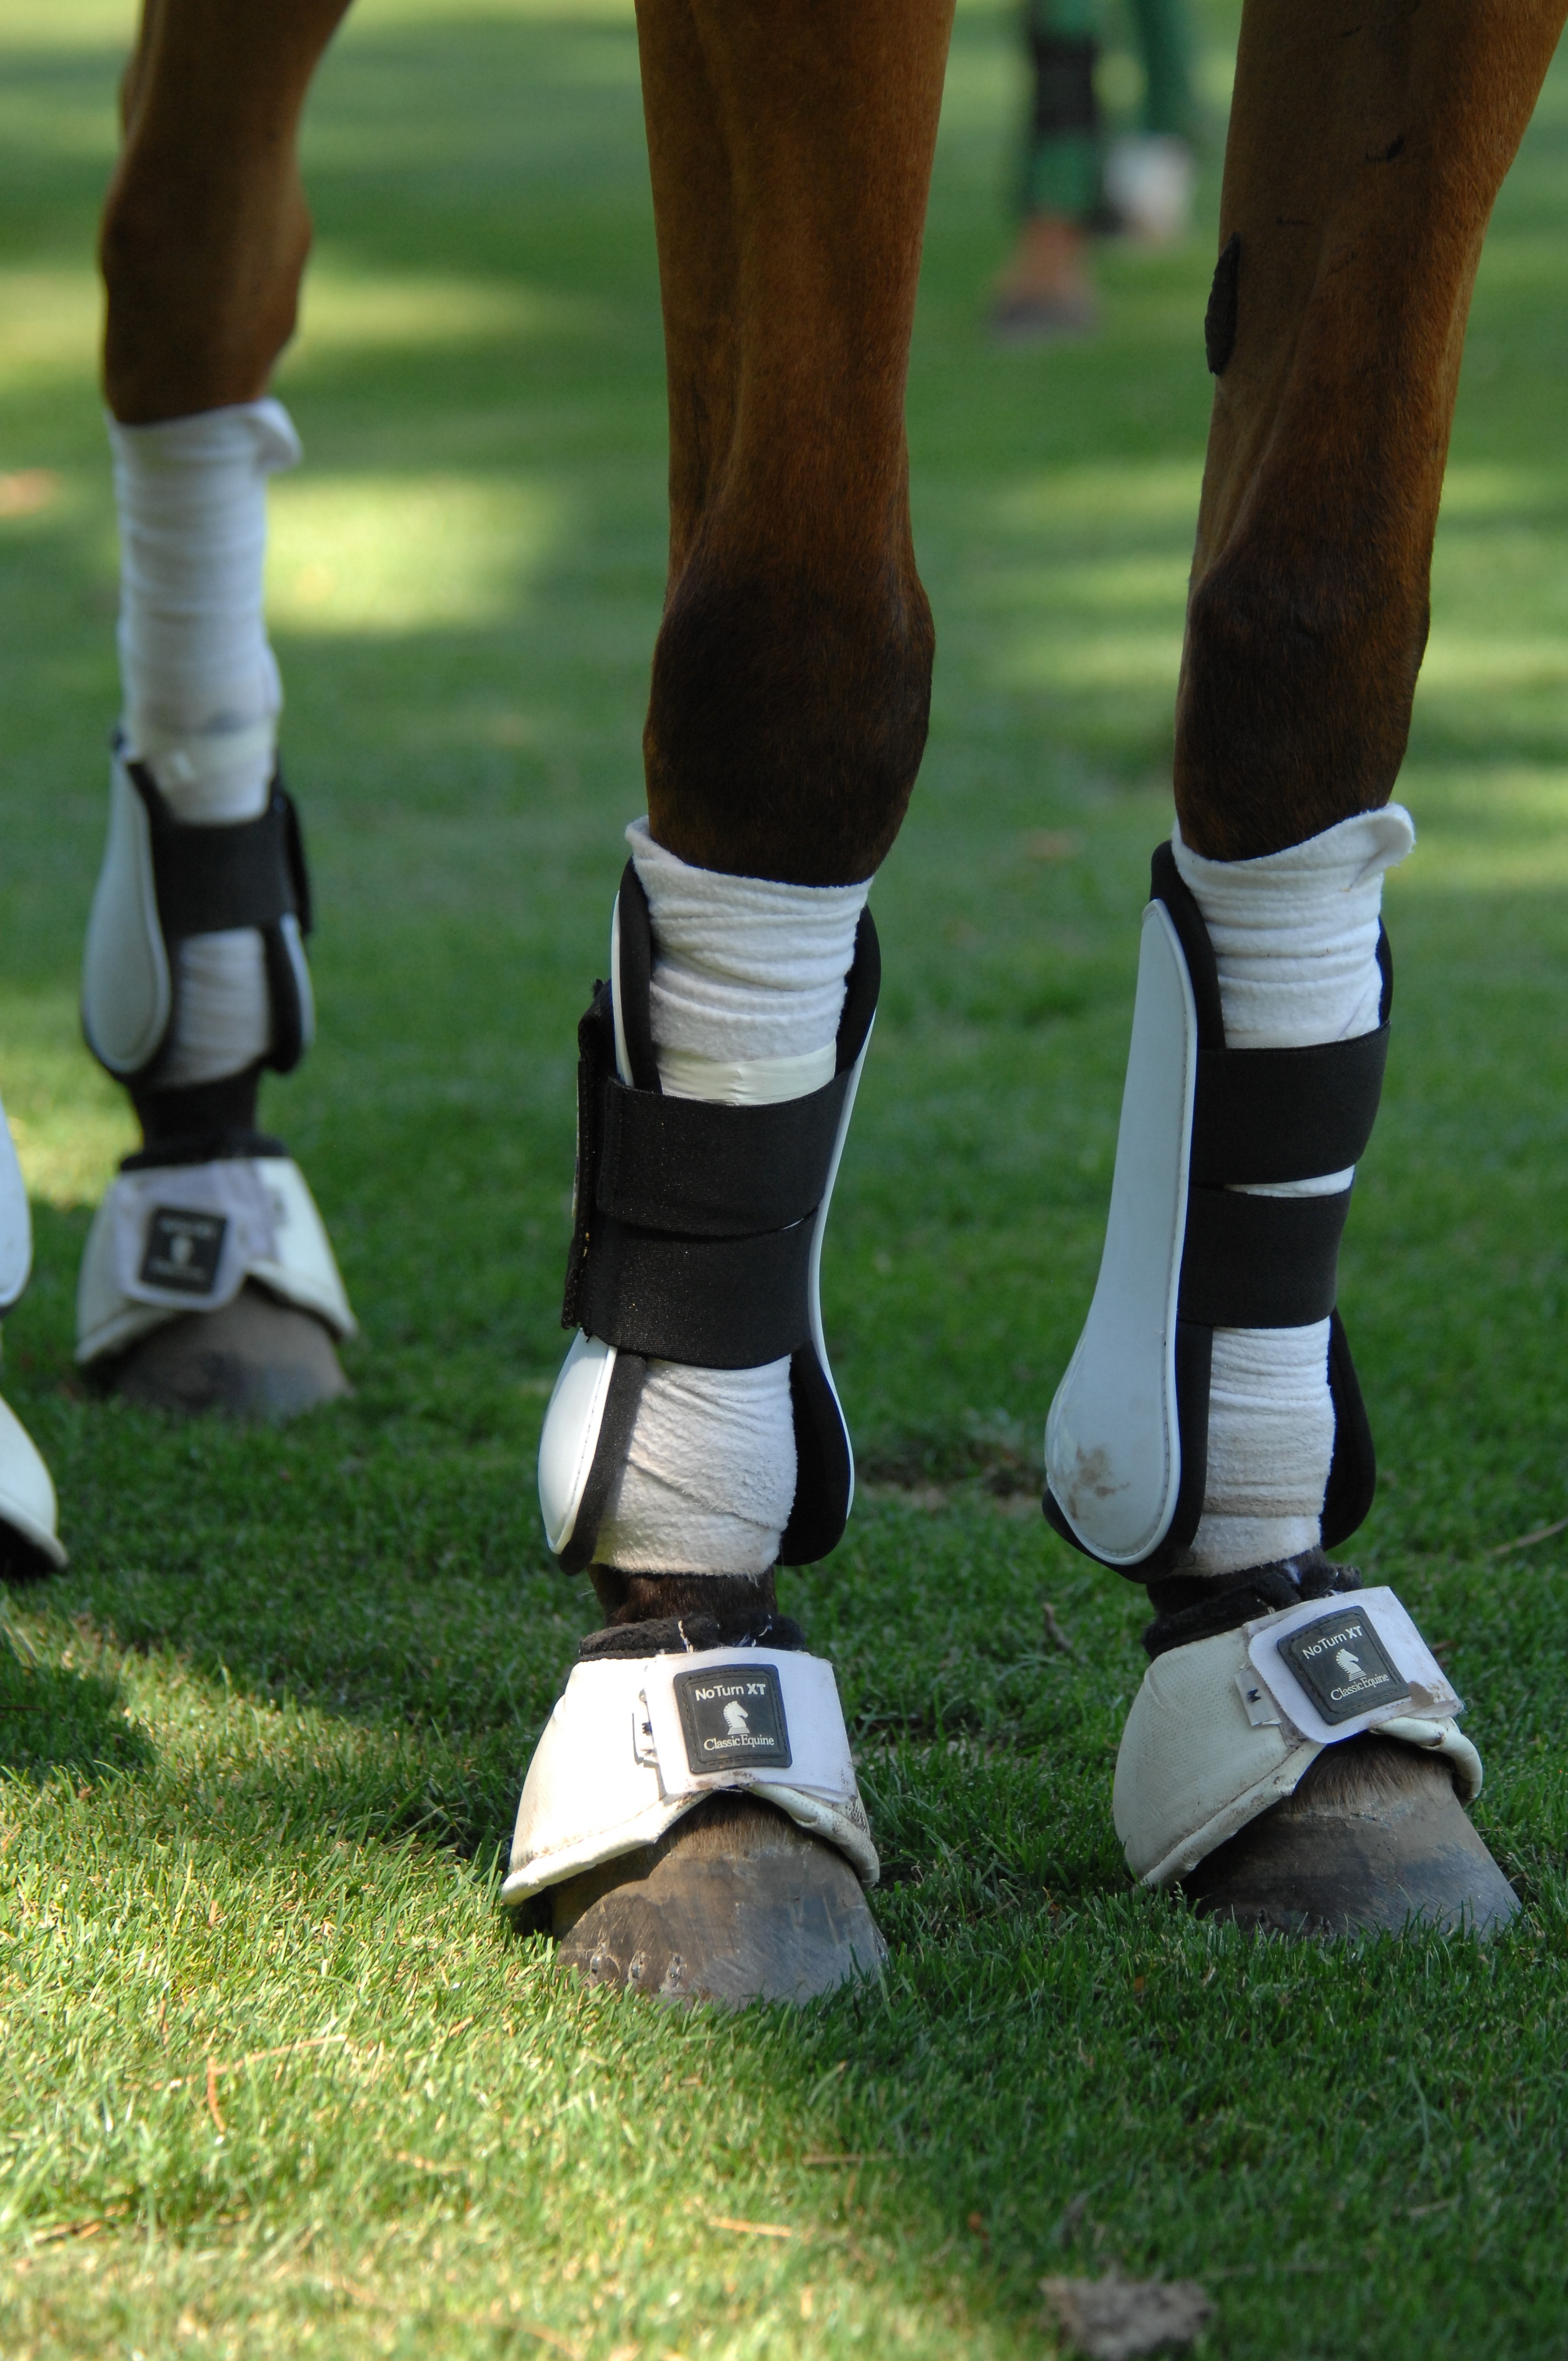
nature, grass, shoe, white, lawn, spring, green, macro, horse, close up, equine, outside, sports, legs, footwear, ball, protection, polo